Messerschmitt Bf 109 variants

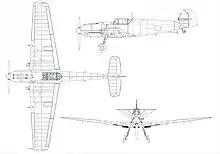
Bf 109T-1

The E-7 was the next major production variant, entering service and seeing combat at the end of August 1940. One of the limitations of the earlier Bf 109Es was their short range of 660 km (410 mi) and limited endurance, as the design was originally conceived as a short-range interceptor. The E-7 rectified this problem as it was the first Bf 109 subtype to be able to carry a drop tank, usually the standardized Luftwaffe 300 L (80 US gal) capacity unit mounted on a centre-line rack under the fuselage, which increased its range to 1,325 km (820 mi). Fuel from the drop tank was pumped to the internal fuel tank via a large fuel line that ran up and along the inside starboard wall of the cockpit, with a clear sight glass located in the fuel line's main span so the pilot could easily see the flow of fuel and know when the tank was empty. Alternatively, a bomb could be fitted and the E-7 could be used as a "Jabo" fighter-bomber. Previous Emil subtypes were progressively retrofitted with the necessary fittings for carrying a drop tank from October 1940. Early E-7s were fitted with the 1,100 PS DB 601A or 1,175 PS DB 601Aa engine, while late-production ones received 1,175 PS DB 601N engines with improved altitude performance – the latter was designated as E-7/N. A total of 438 E-7s of all variants were built.